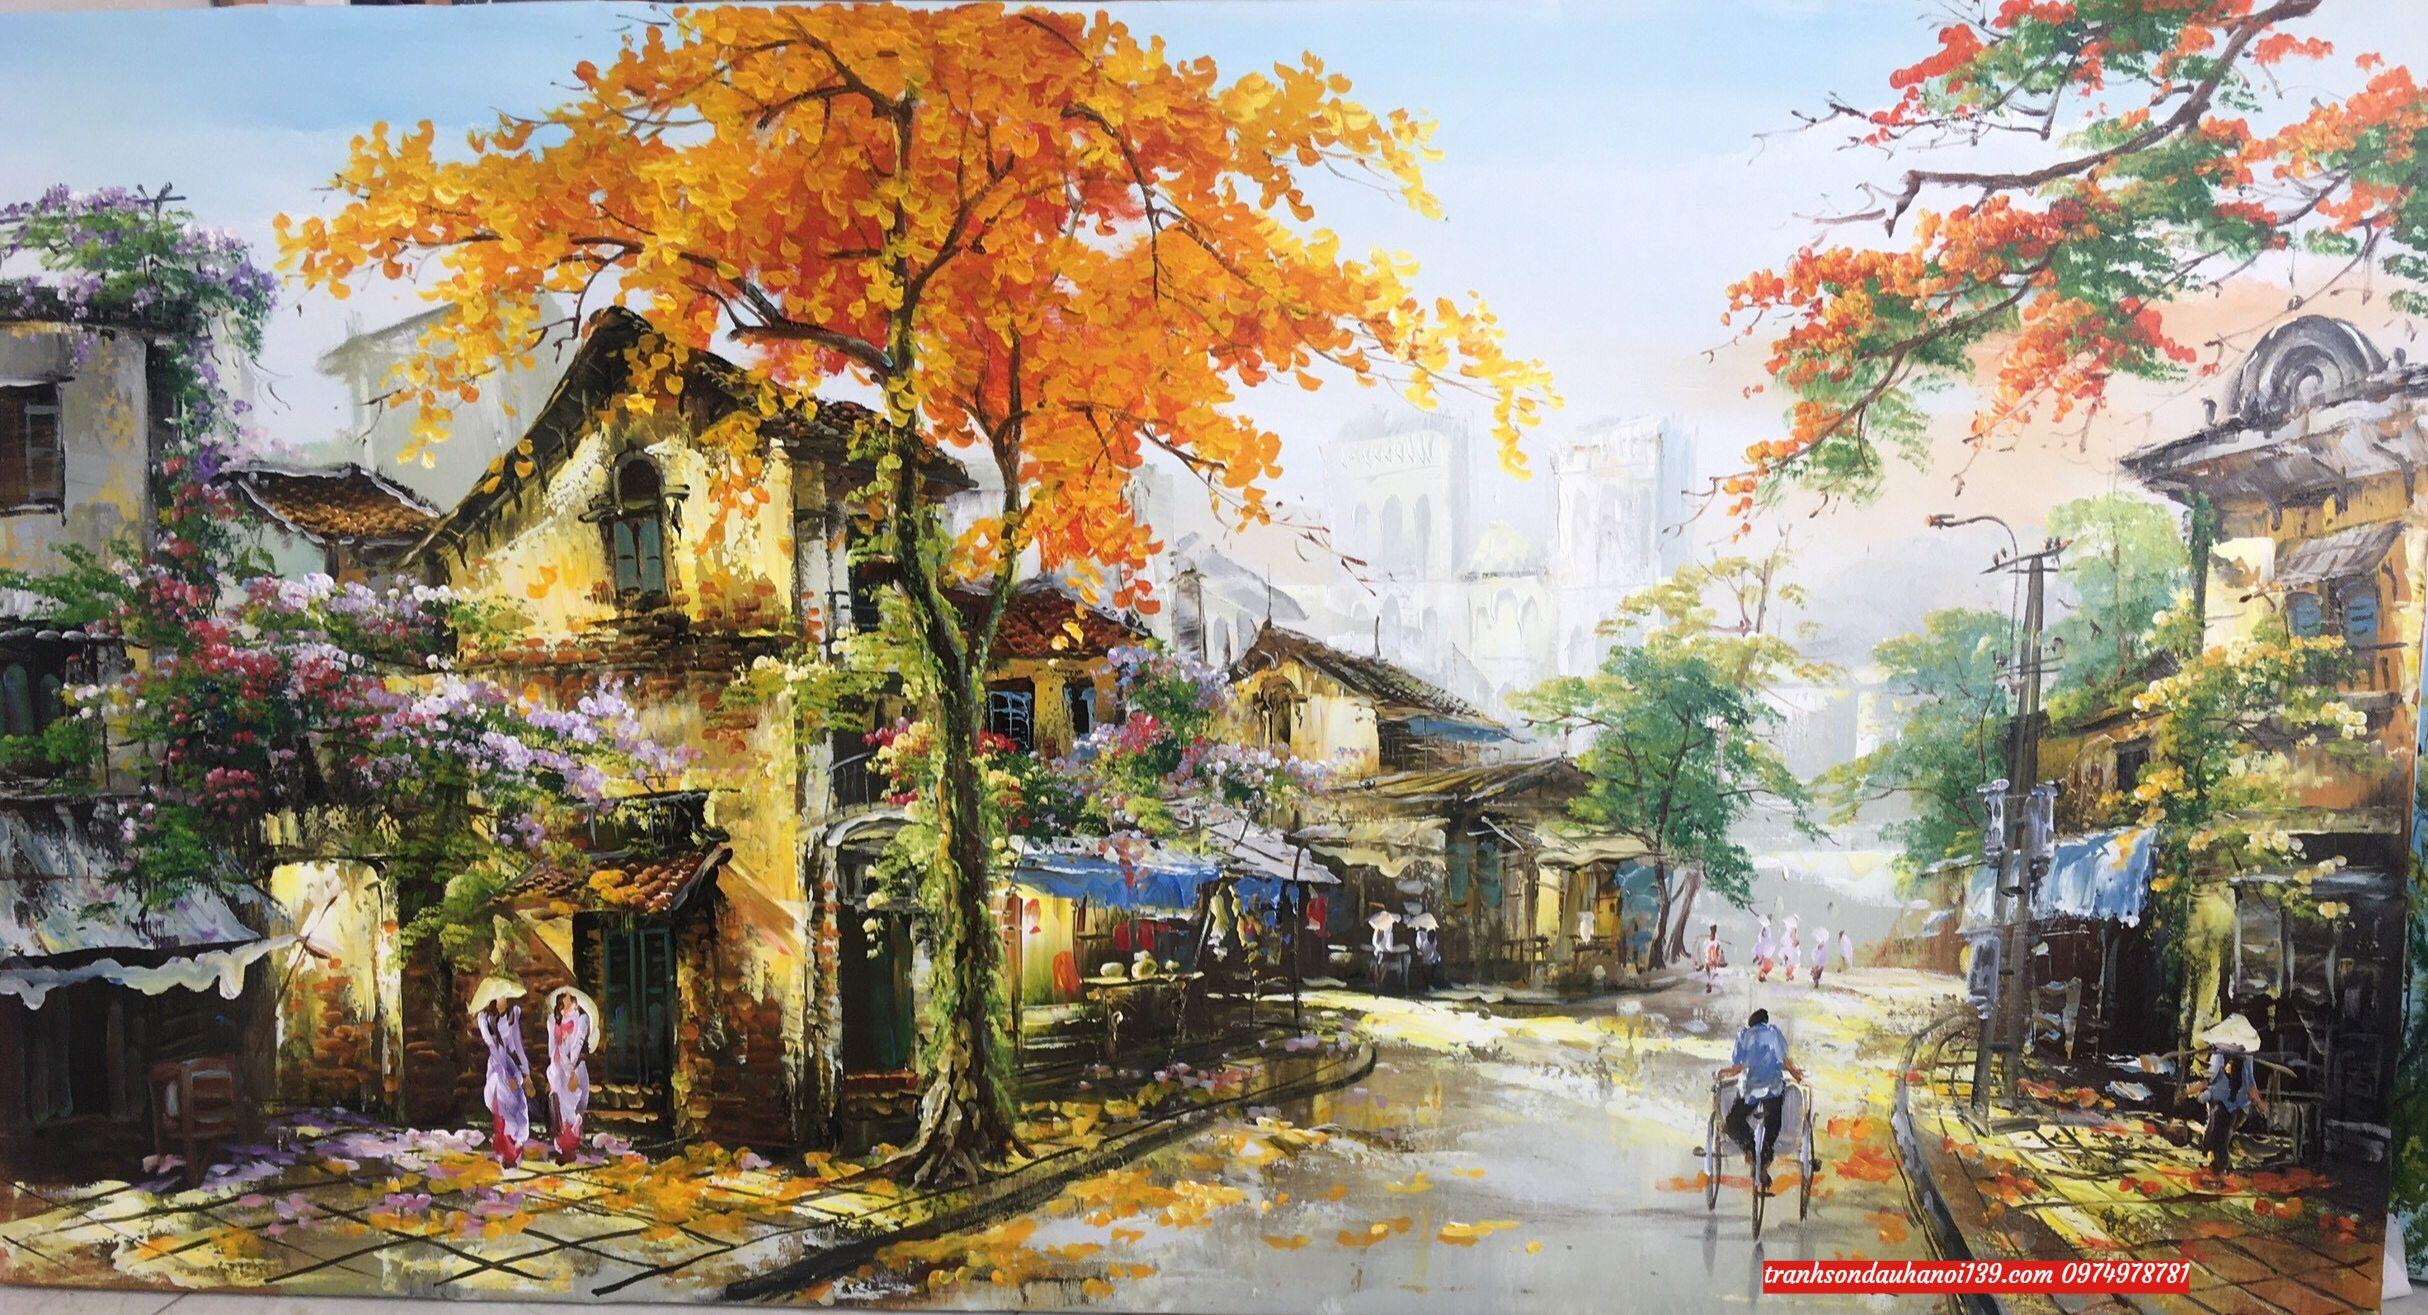
cây cổ thụ ở lề đường bên trái có lá màu cam